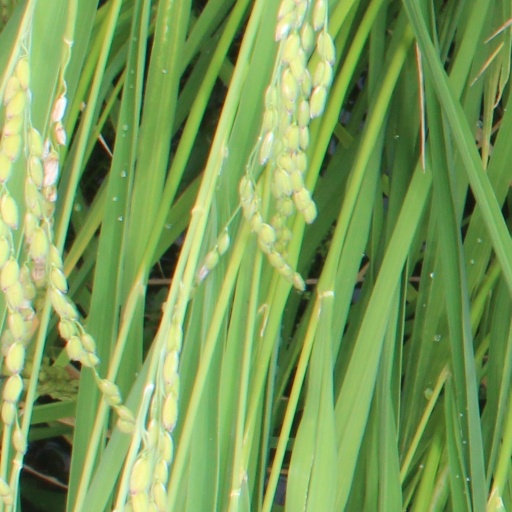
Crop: rice